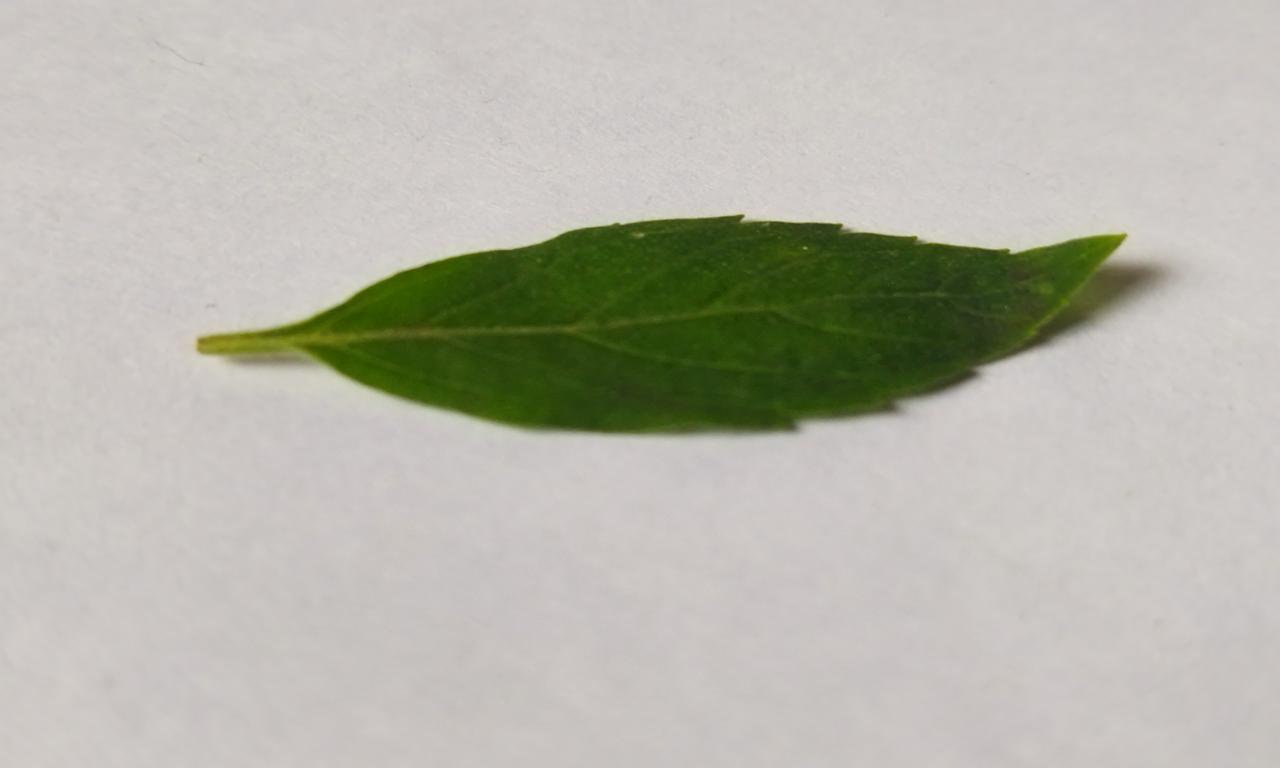
Label: Fresh